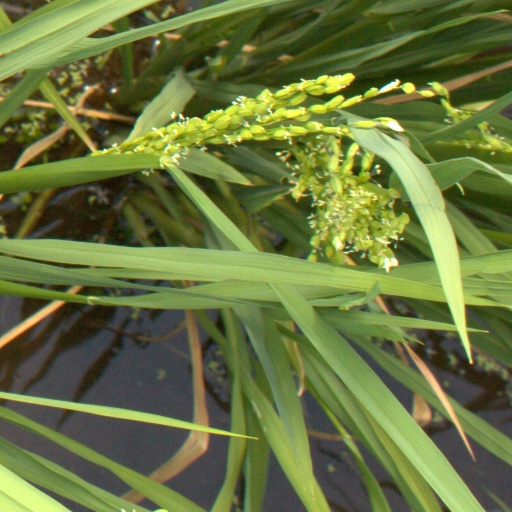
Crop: rice